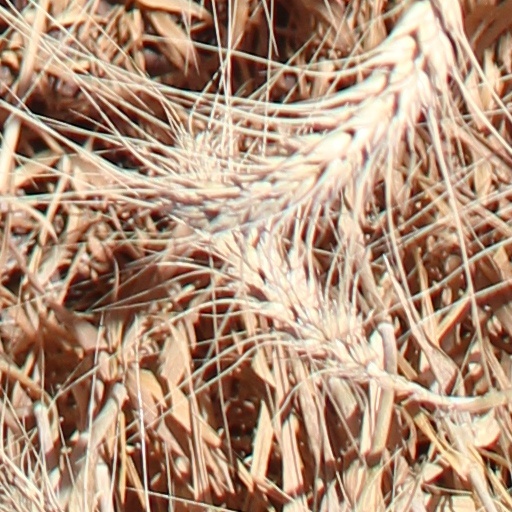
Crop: wheat